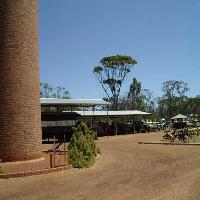
Weather: sun or clear